Gurghiu Mountains

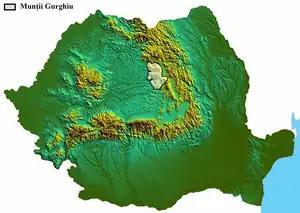
The Carpathian Mountains in Romania with the Gurghiu Mountains highlighted.

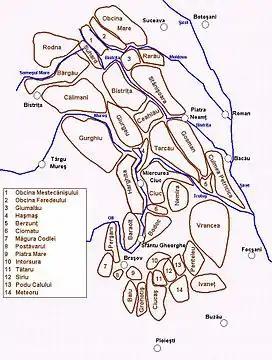
The Eastern Carpathian Mountains, including the Gurghiu Mountains.

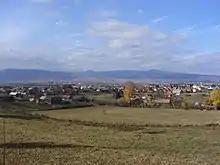
The Gurghiu Mountains viewed from Ditrău and Remetea

The Gurghiu Mountains (Romanian: Munții Gurghiu , Hungarian: Görgény ) are a range in the Căliman-Harghita Mountains of the Eastern Carpathians, Romania, in the Transylvania region. They cover an area of .